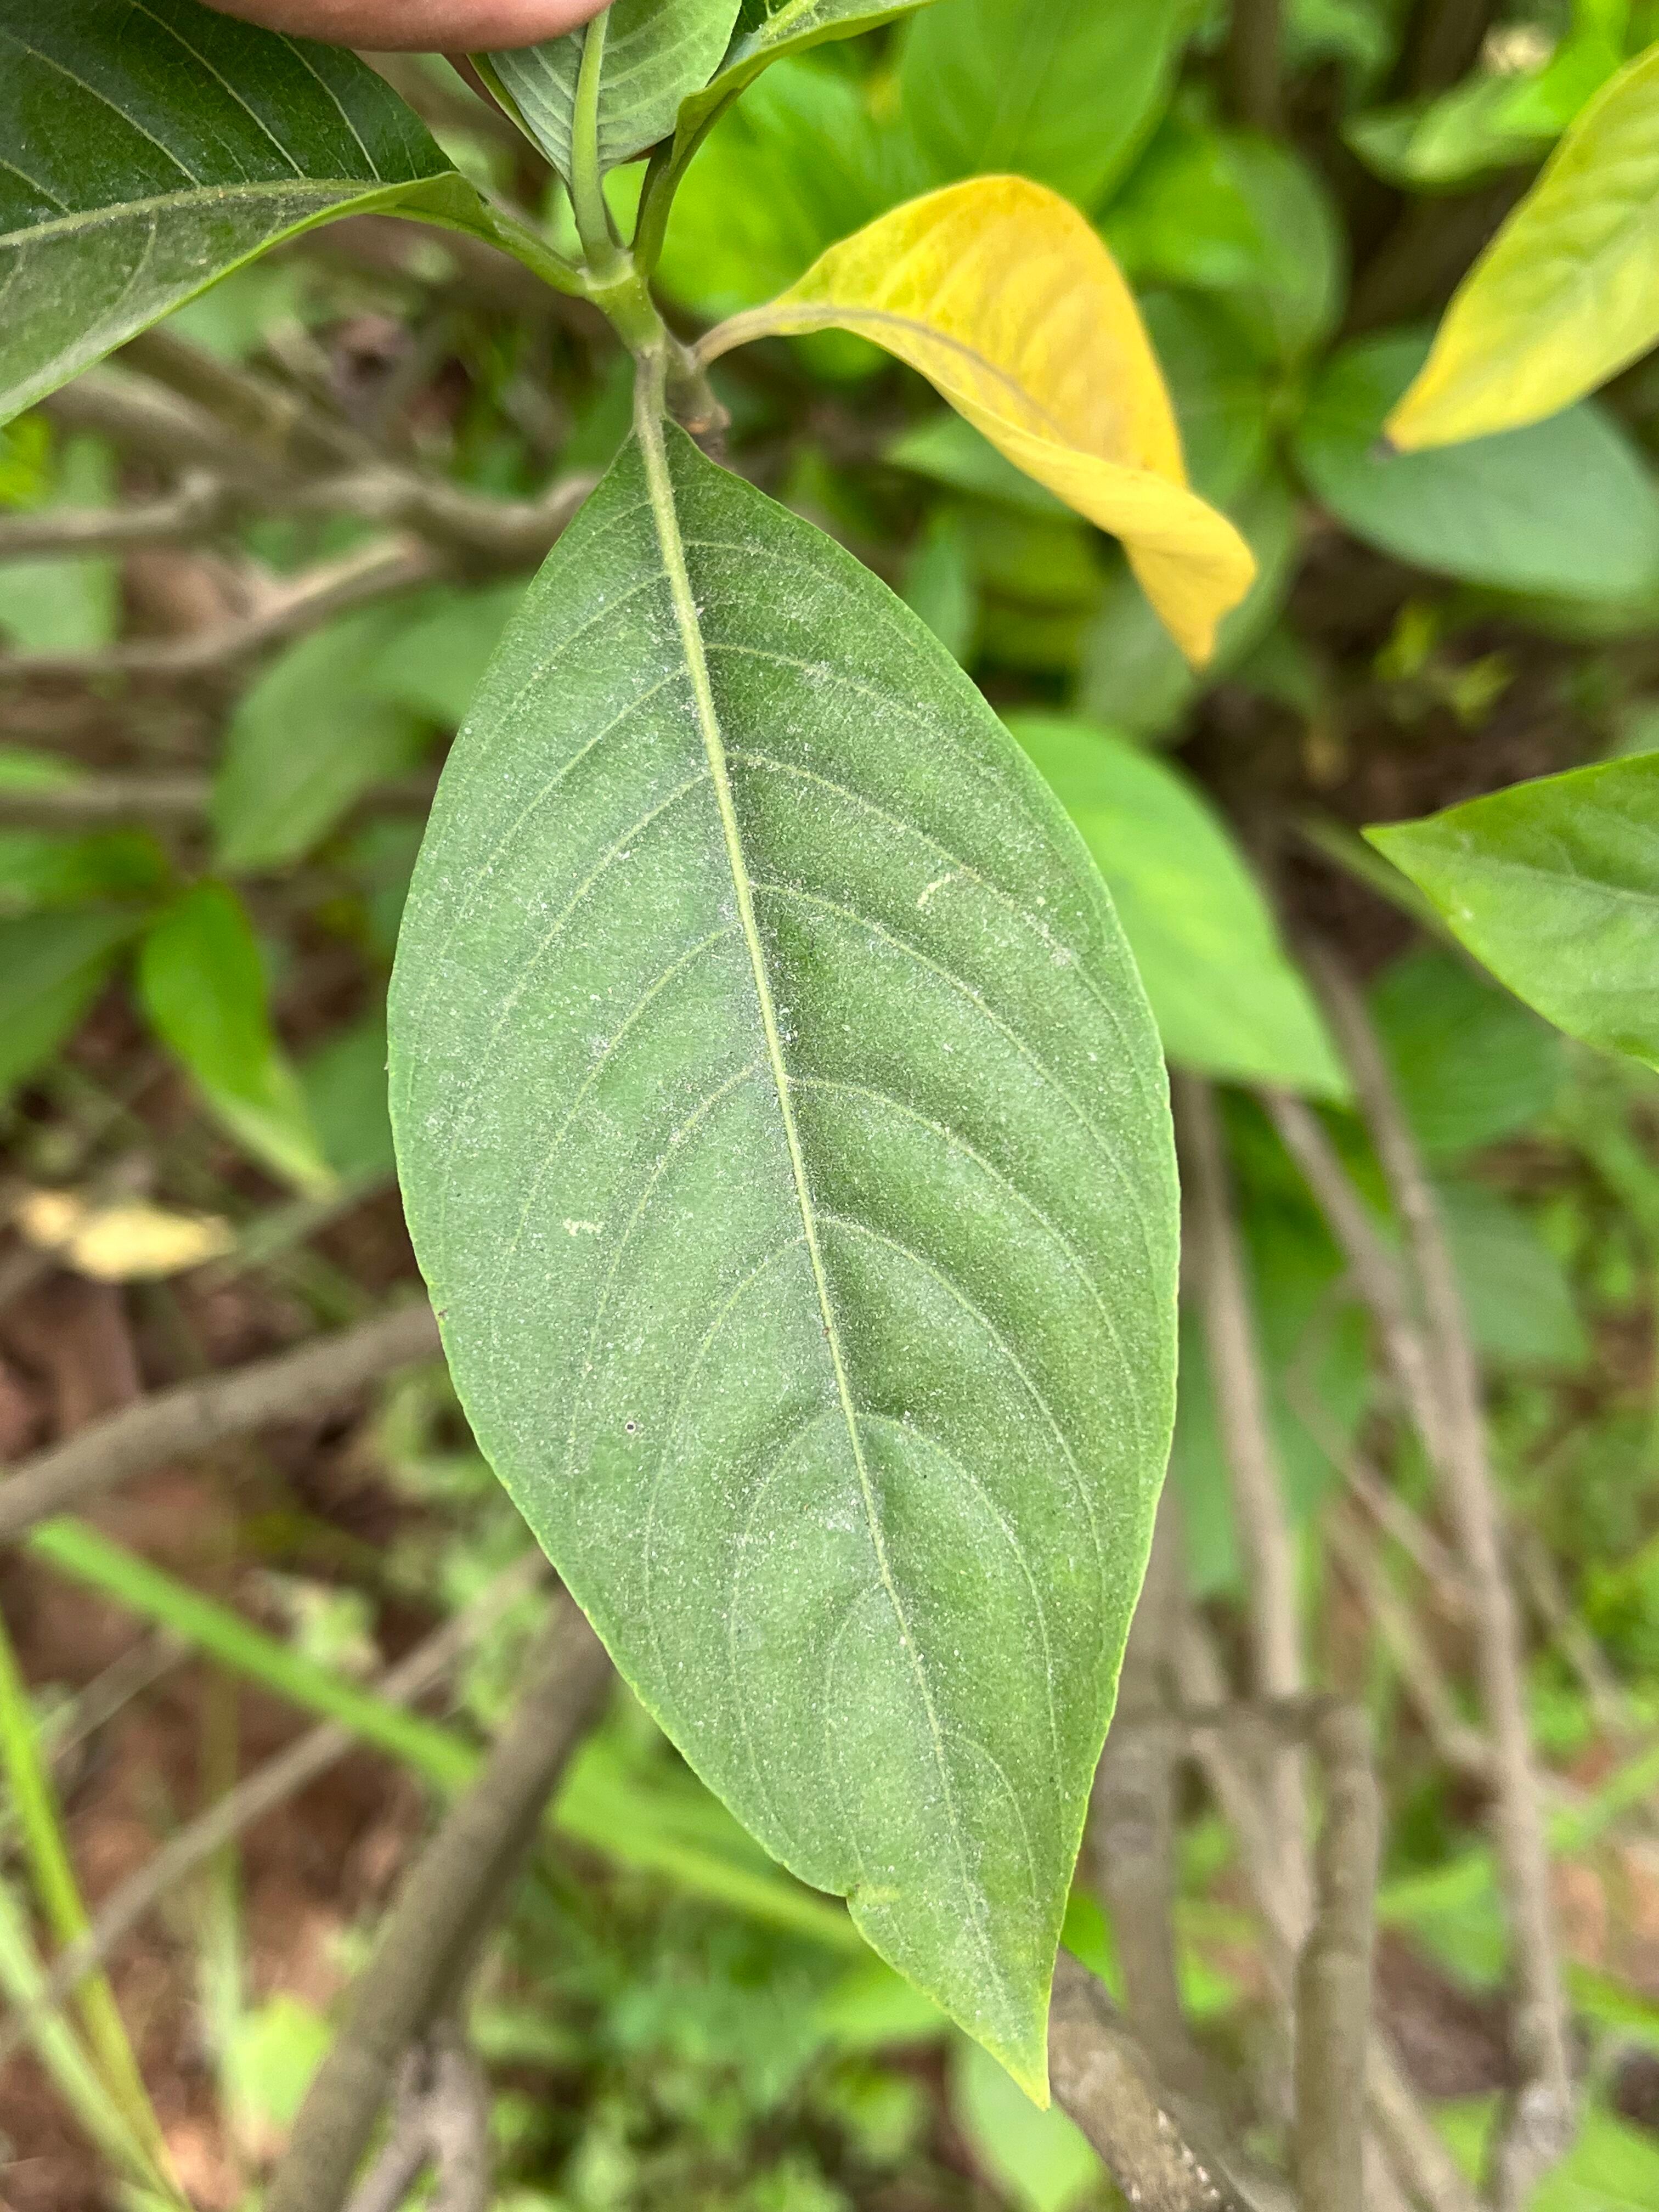
Plant species: justicia-adhatoda